North Elmham

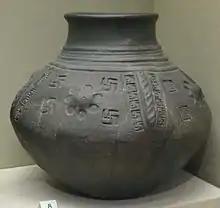
Anglo-Saxon cinerary urn with swastika motifs from North Elmham, 5th or 6th century, British Museum

The name North Elmham comes from the Old English, meaning "village where elms grow" and is first mentioned in 1035. Only ruins now survive of a Norman chapel which is now looked after by English Heritage. The chapel is on the site of an earlier Anglo Saxon timber cathedral which housed the episcopal throne of the bishops of Elmham from around 672 until the episcopal see was moved to Thetford in 1071. A mid 9th-century copper-alloy hanging censer was discovered at North Elmham in 1786. The earthworks and ruins at North Elmham stewarded by English Heritage are thought to be the remains of Bishop Herbert de Losinga's late 11th-century episcopal church and the late 14th-century double-moated castle built on this by Henry le Despenser, Bishop of Norwich. Henry came from a powerful family who had strong links with the House of Plantagenet and the notorious 'favourites' of King Edward II.